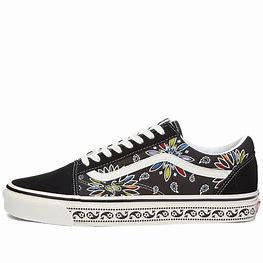
Brand: Vans
Model: UA Old Skool 36 DX